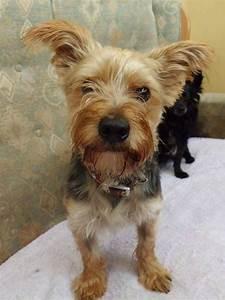
dog